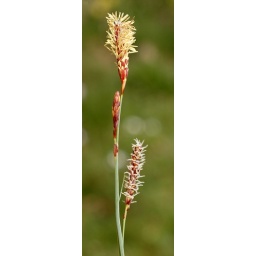
Carex panicea (Carnation Sedge) - 2 - male spike above 2 female spikes